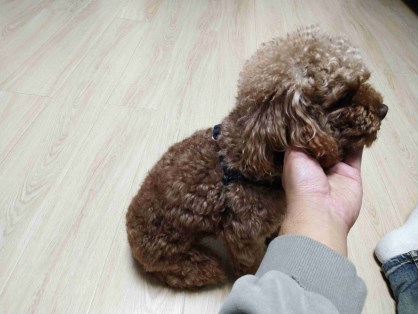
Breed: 7449-n000128-teddy